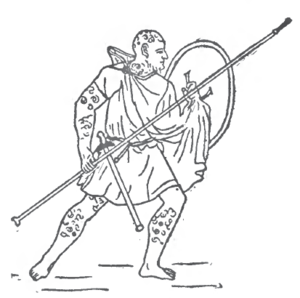
La civilisation carthaginoise ou civilisation punique est une ancienne civilisation située dans le bassin méditerranéen et à l'origine de l'une des plus grandes puissances commerciales, culturelles et militaires de cette région dans l'Antiquité.
L’armée de Carthage fut l'une des forces militaires les plus importantes de l'Antiquité classique.
La guerre des Mercenaires est une révolte organisée par des mercenaires constituant une grande partie de l'armée carthaginoise, à la suite de la Première guerre punique qui s'est achevée par la défaite de la cité punique. La guerre suit immédiatement la paix conclue avec la République romaine, et dure trois ans et quatre mois.